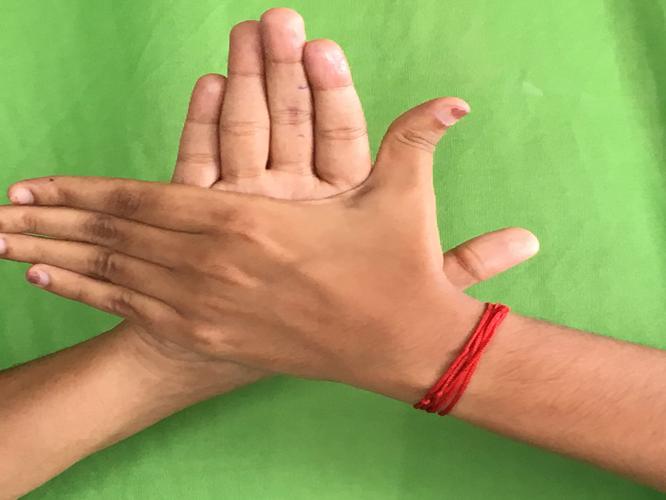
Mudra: Chakra
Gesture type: double_hand